1st Reconnaissance Battalion

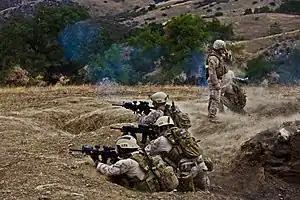
1st Recon preparing for an upcoming deployment with the 11th Marine Expeditionary Unit at Camp Pendleton, Calif, July 15, 2013

In January 2003, the battalion deployed to Kuwait in support of Operation Enduring Freedom. The 1st Reconnaissance Battalion participated in the 2003 invasion of Iraq from March 2003 to June 2003. The battalion redeployed to Iraq for Operation Iraqi Freedom from February 2004 to October 2004, where it took part in Operation Vigilant Resolve; September 2005 to April 2006, March 2007 to October 2007, and October 2008 to April 2009. In January 2006, the 1st Reconnaissance Battalion was in the national news for leading Operation Green Trident, which discovered over ten metric tons of insurgent munitions, hidden in caches throughout a large area south of Fallujah in the Euphrates River Valley. Marines of 1st Recon told military reporters that about 90 percent of their time in Operation Iraqi Freedom was spent in mounted patrols, using their Humvees.